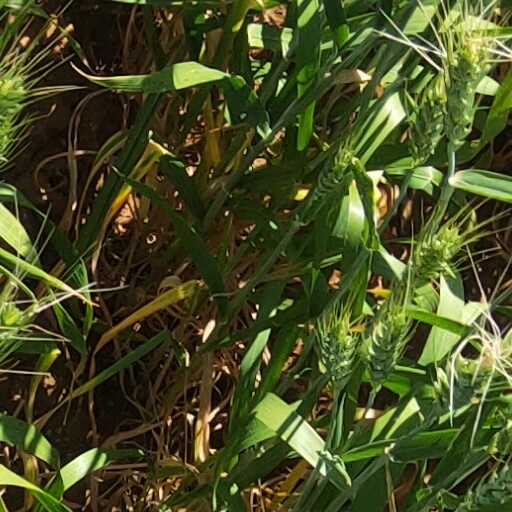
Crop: wheat